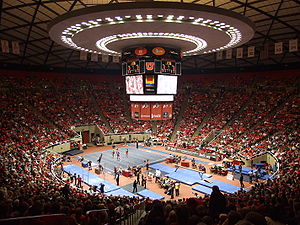
Redskabsgymnastik / Kvinders redskabsgymnastik
På billedet kan man se alle kvindernes discipliner (barre, bom, øvelser på gulv og spring over hest)
Redskabsgymnastik er sportsgren, hvor gymnasten skal demonstrere akrobatik, balanceevne, styrke og smidighed gennem udførelse af en række øvelser. Sporten har været på det olympiske program lige siden starten på de moderne olympiske lege.